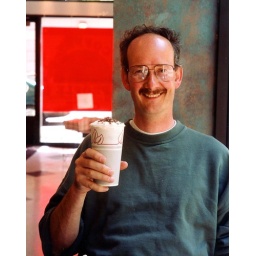
A too strong cup of coffee in Portland that left me unsafe on a pavement let alone in a car....what a wimp!!